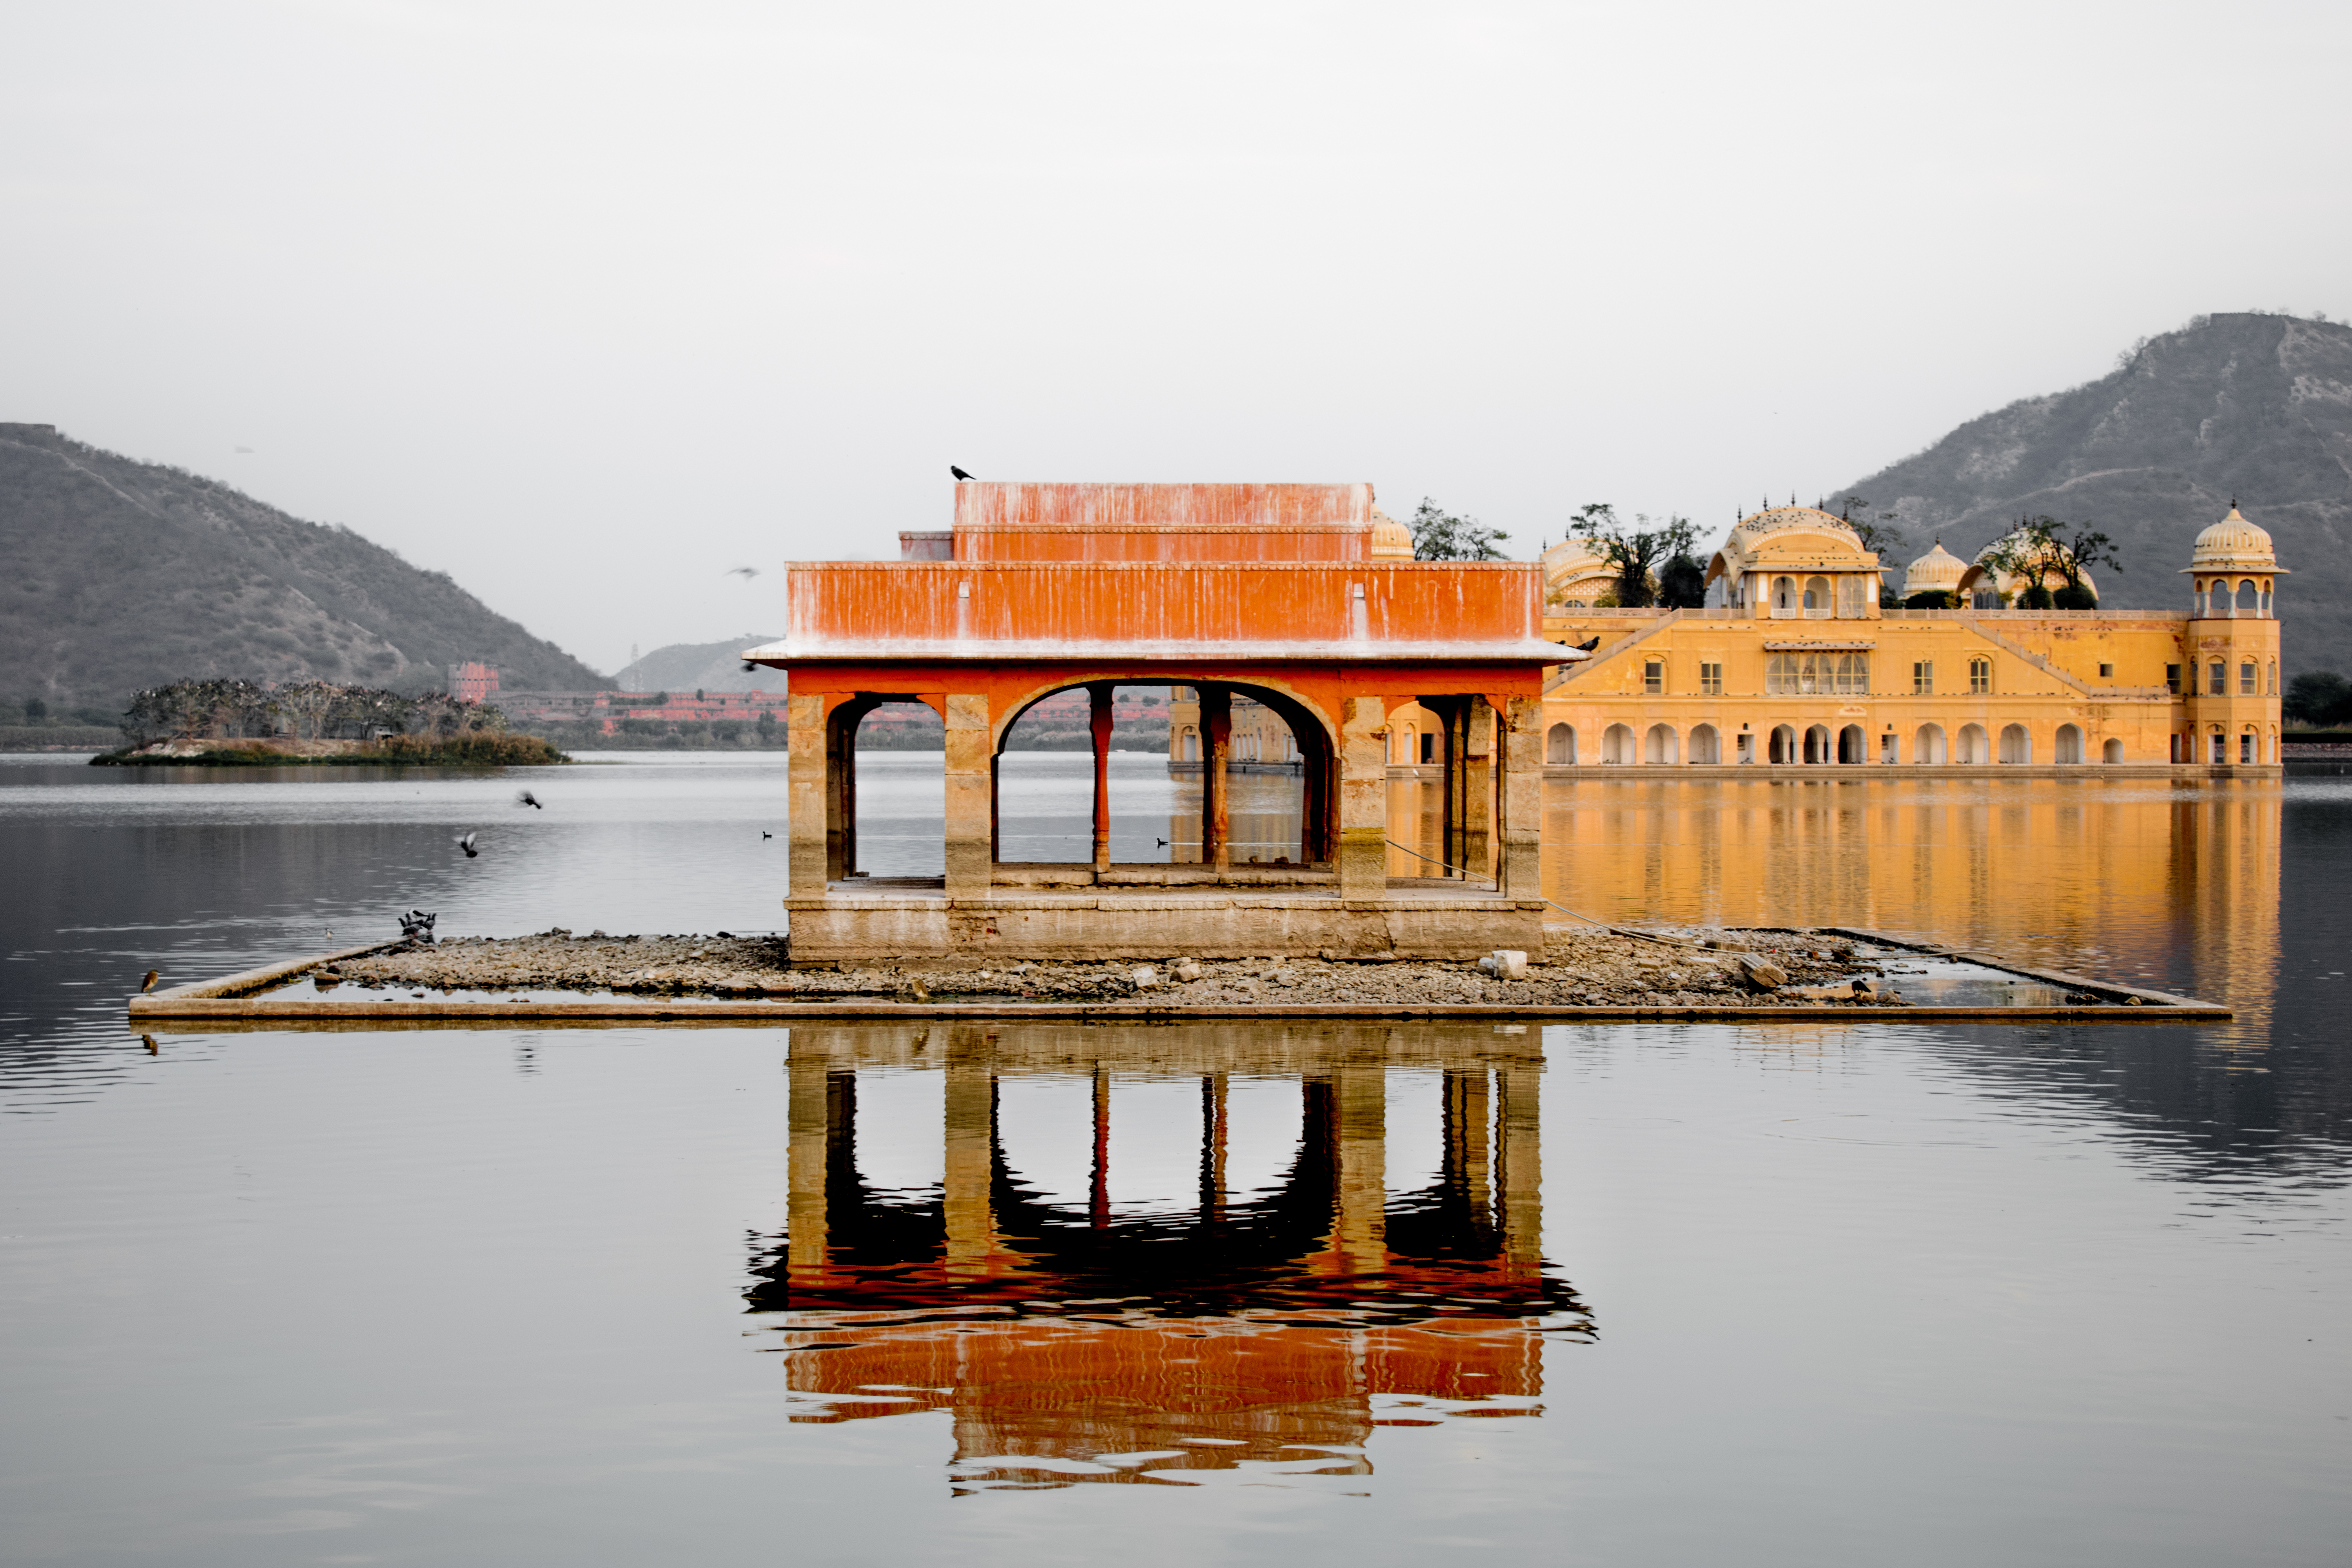
sea, water, architecture, bridge, lake, river, reflection